Gerald R. Johnson

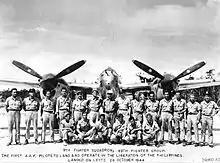

While providing an escort for B-17 Flying Fortresses bombers, Johnson scored another kill when a Japanese aircraft, concentrating on the bombers, flew straight into his line of fire. Opening fire, he quickly swooped behind another enemy aircraft and sent it down in a ball of flames. In October, Johnson was promoted to the rank of major and served as commander of the 9th FS from October 1943 to January 1944. On November 15, 1943 while flying a P-38, Johnson attacked a formation of two Royal Australian Air Force CAC Boomerangs and two Curtiss P-40 Warhawks who were returning to base. He shot down Boomerang serial number A46-136 piloted by Flying Officer Robert McColl Stewart, who survived the subsequent crash and fire. Later, an Australian flag indicating this Boomerang was painted on Johnson's P-38 Lightning. In late 1943, the 9th Fighter Squadron received the Republic P-47 Thunderbolt, due to the losses suffered by the squadron in the aerial battles over Rabaul and Lockheed being unable to quickly ship replacement P-38s. Johnson shot down a Tony and an A6M Zero, while flying the P-47. He scored a total of 11 aerial victories before going back to the US for a three month shore leave.